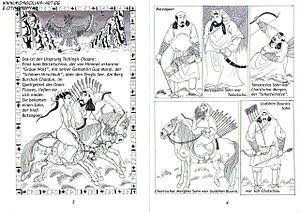
Otgonbayar Ershuu né en 1981 à Oulan-Bator en Mongolie, est un artiste peintre mongol qui a étudié et travaille en Allemagne. Son nom d'artiste est OTGO.